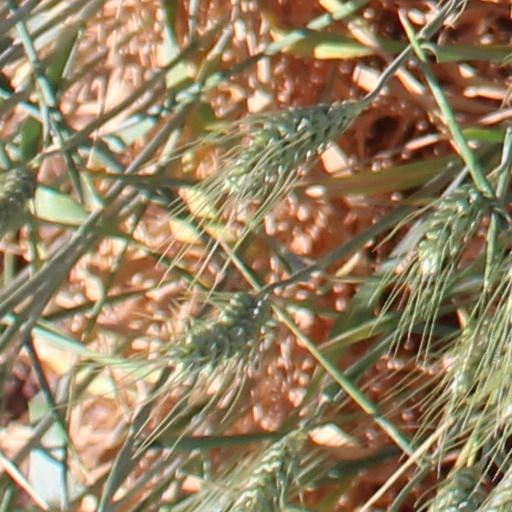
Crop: wheat